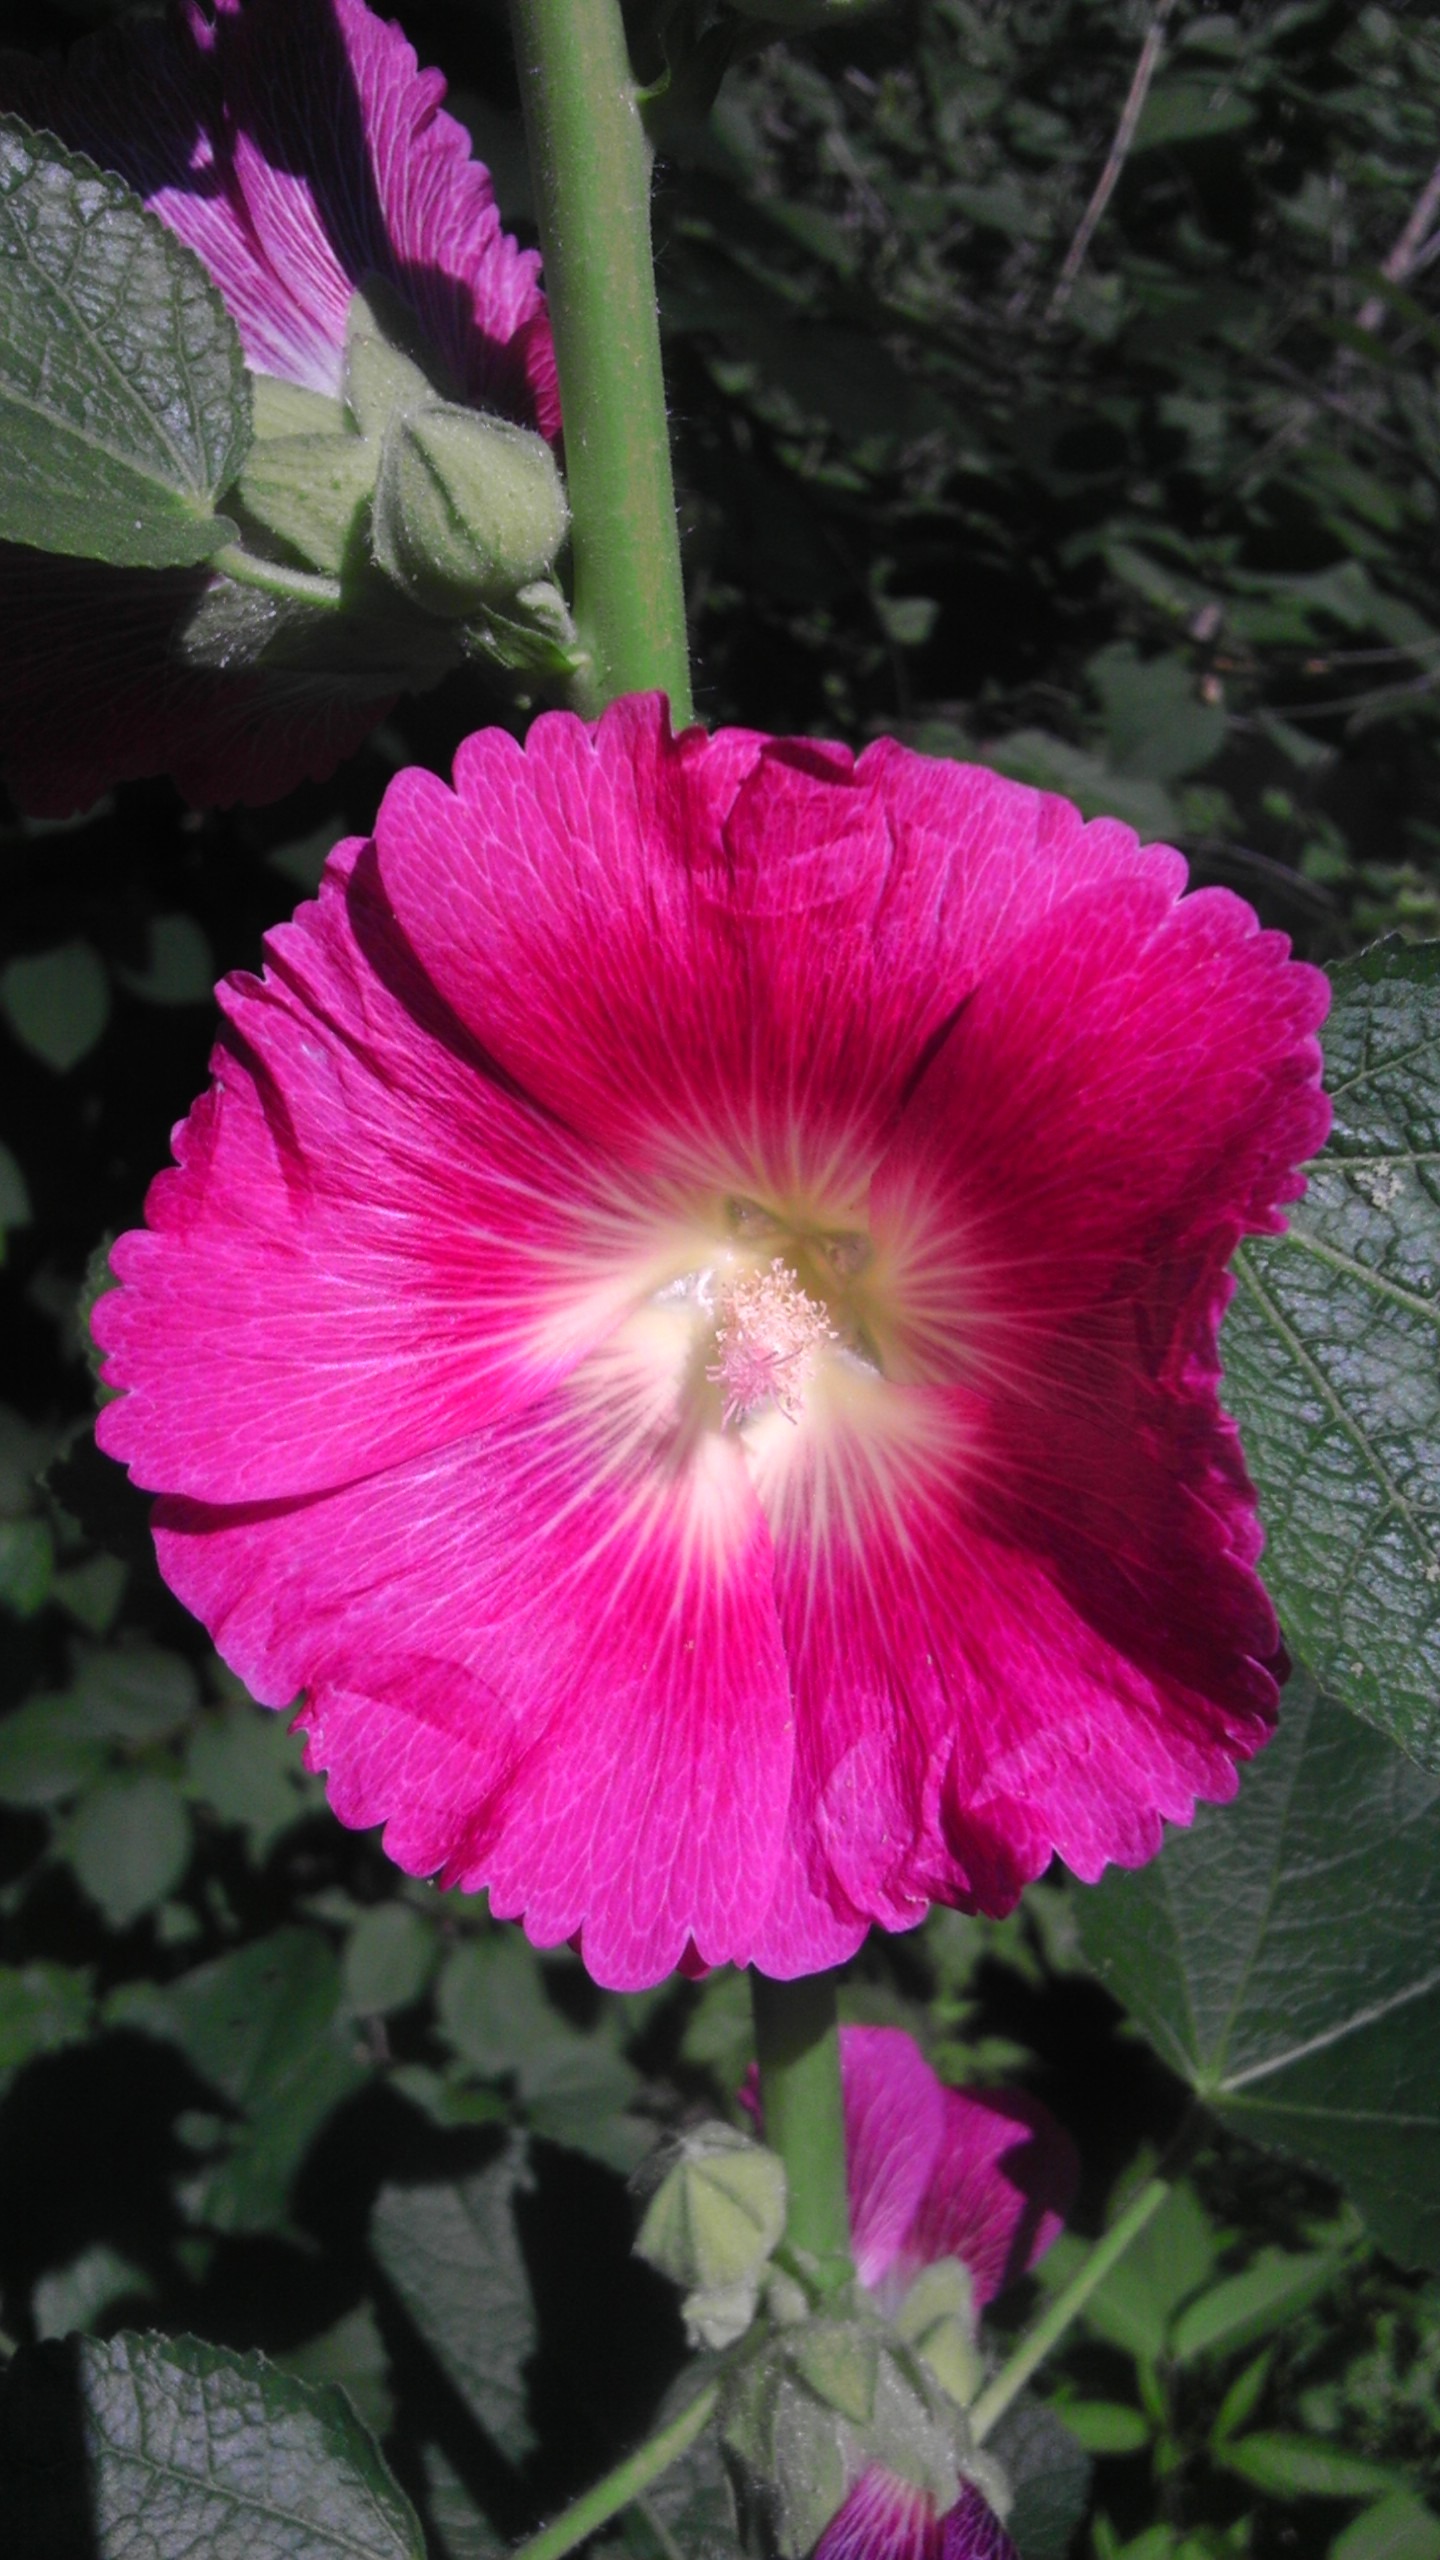
plant, flower, petal, park, garden, pink, flora, wildflower, flowers, magenta, morning glory, malvales, hollyhocks, flowering plant, herbaceous plant, annual plant, plant stem, pink family, mallow family, morning glory family